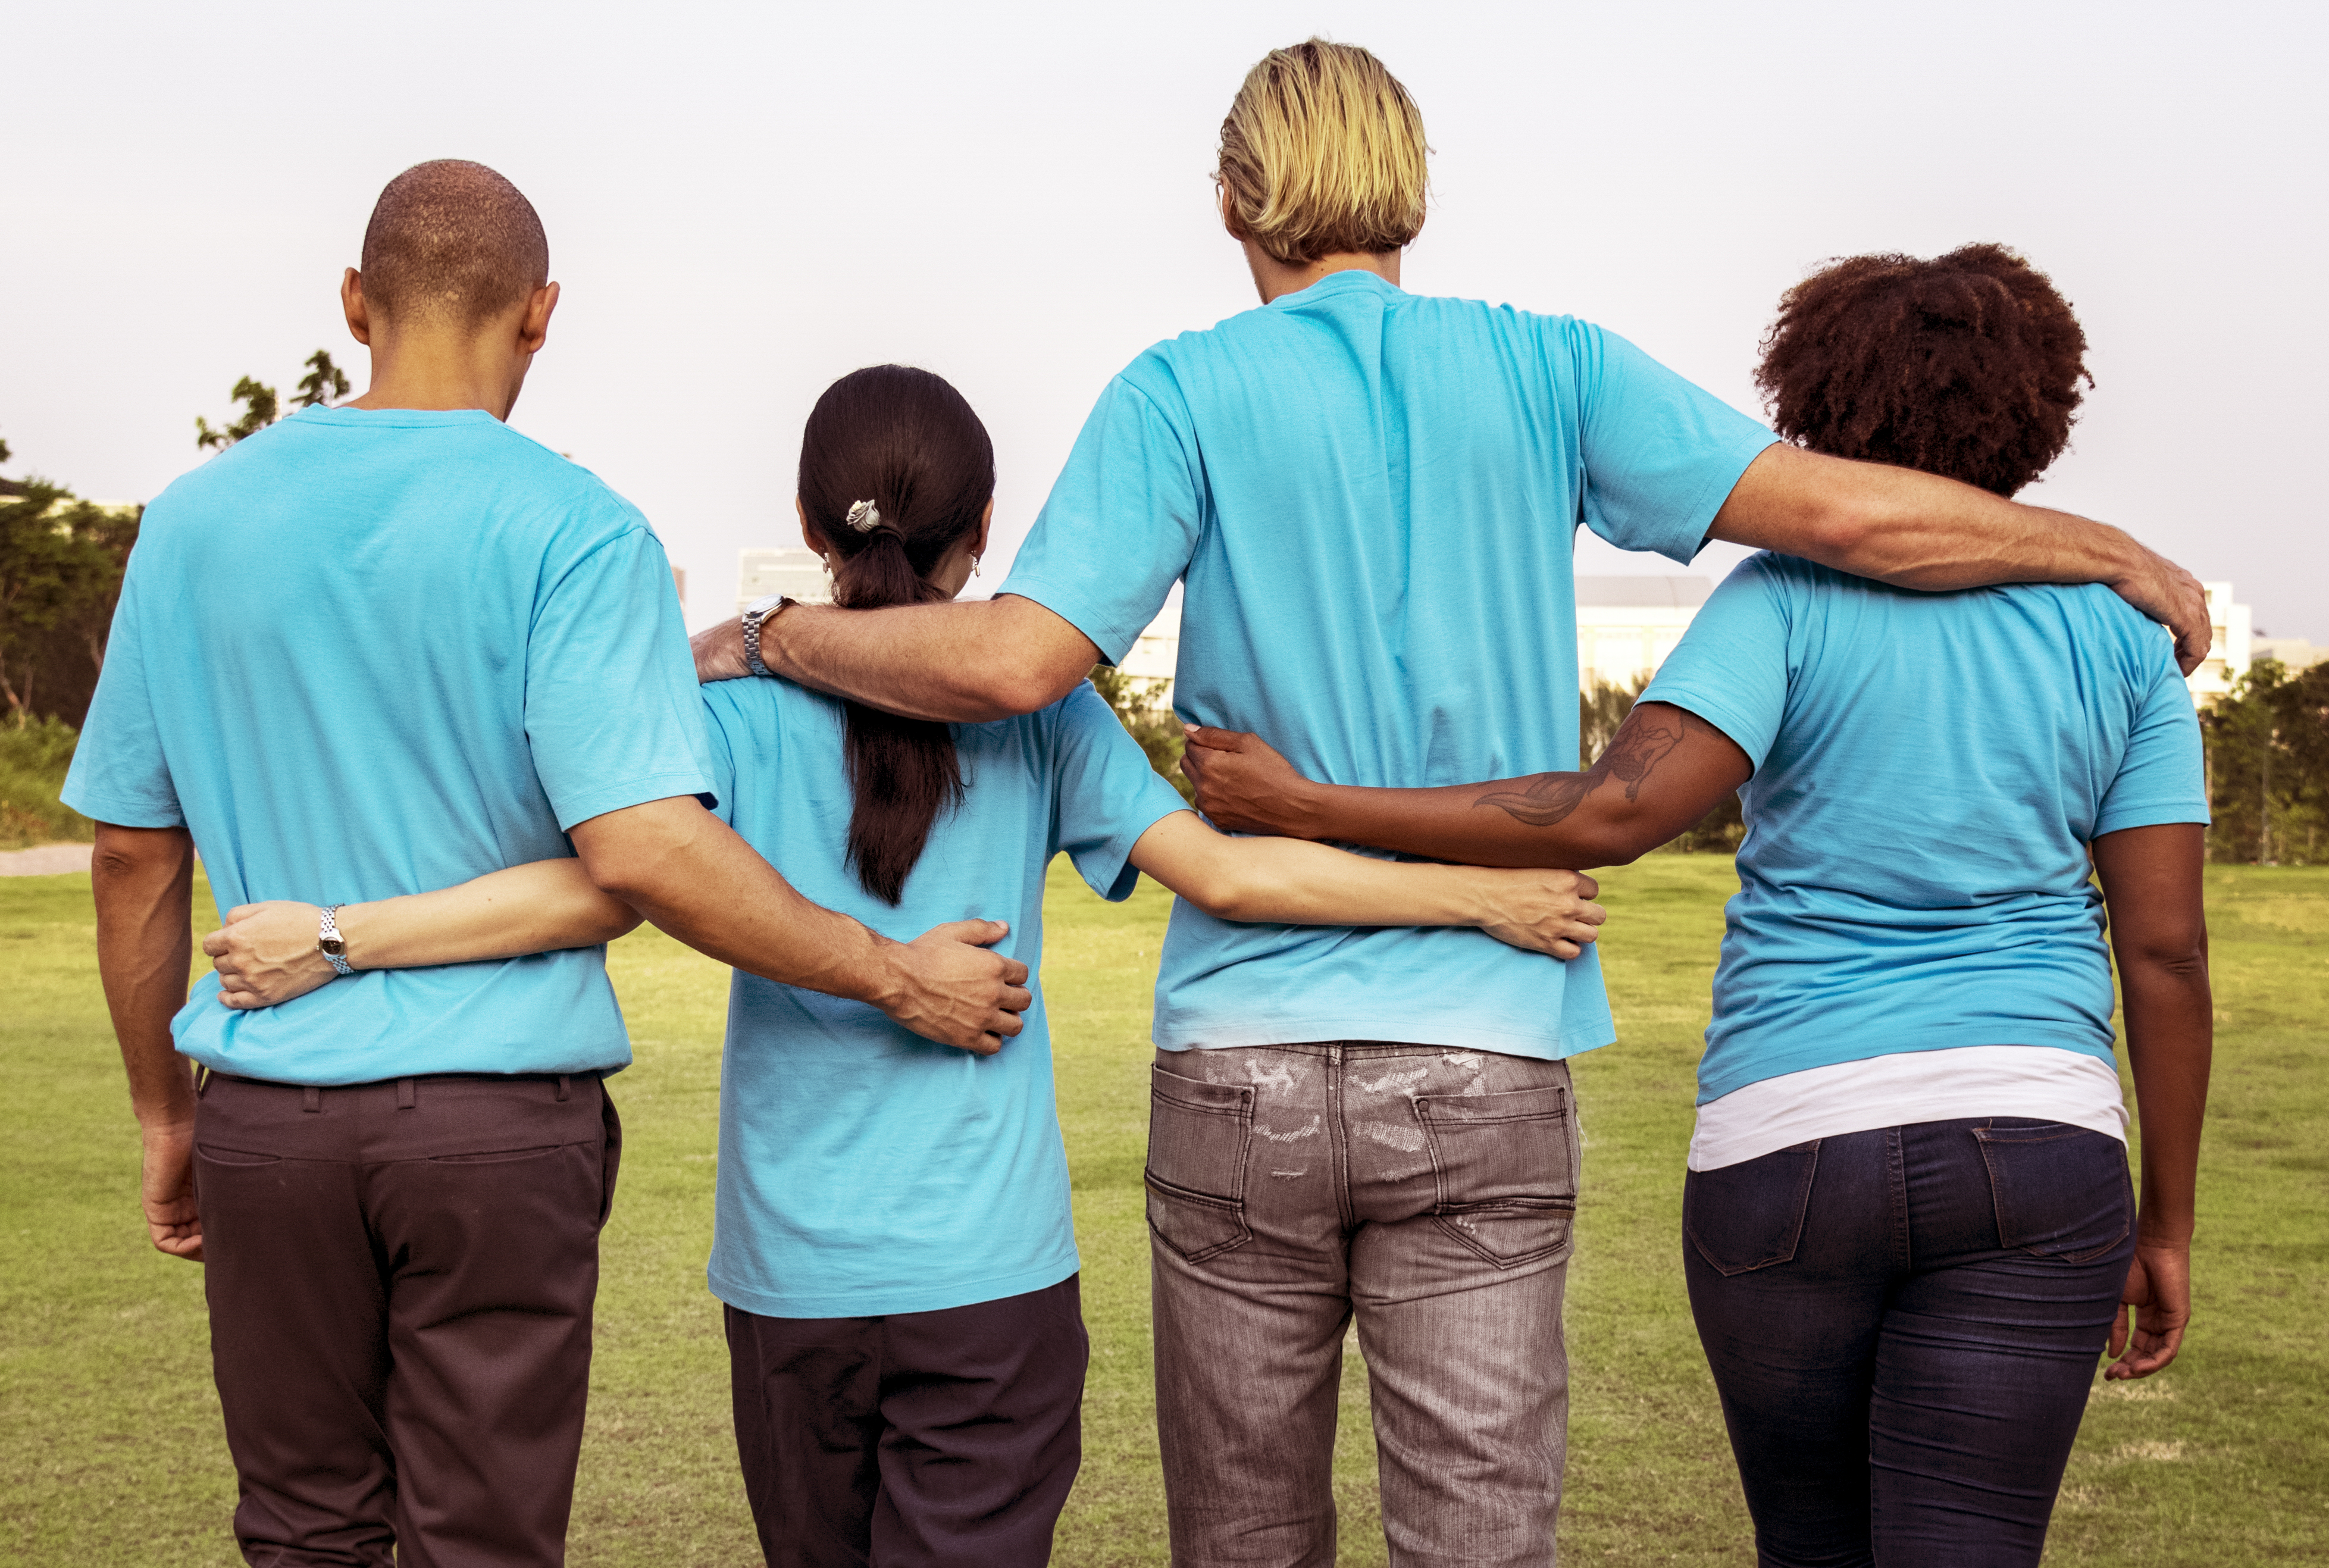
african, african american, american, arms around, asian, back, black, blue, caucasian, charity, cheerful, chinese, community, community service, diverse, donation, european, friends, friendship, grantor, group, happiness, humanity, japanese, kindness, korean, man, moral, ngo, non profit, organization, outdoors, park, participation, partnership, people, rear, staff, support, team, team building, teamwork, together, unity, voluntary, volunteer, volunteering, volunteers, walking, westerner, woman, social group, green, shoulder, youth, fun, grass, joint, interaction, recreation, senior citizen, leisure, conversation, human behavior, communication, play